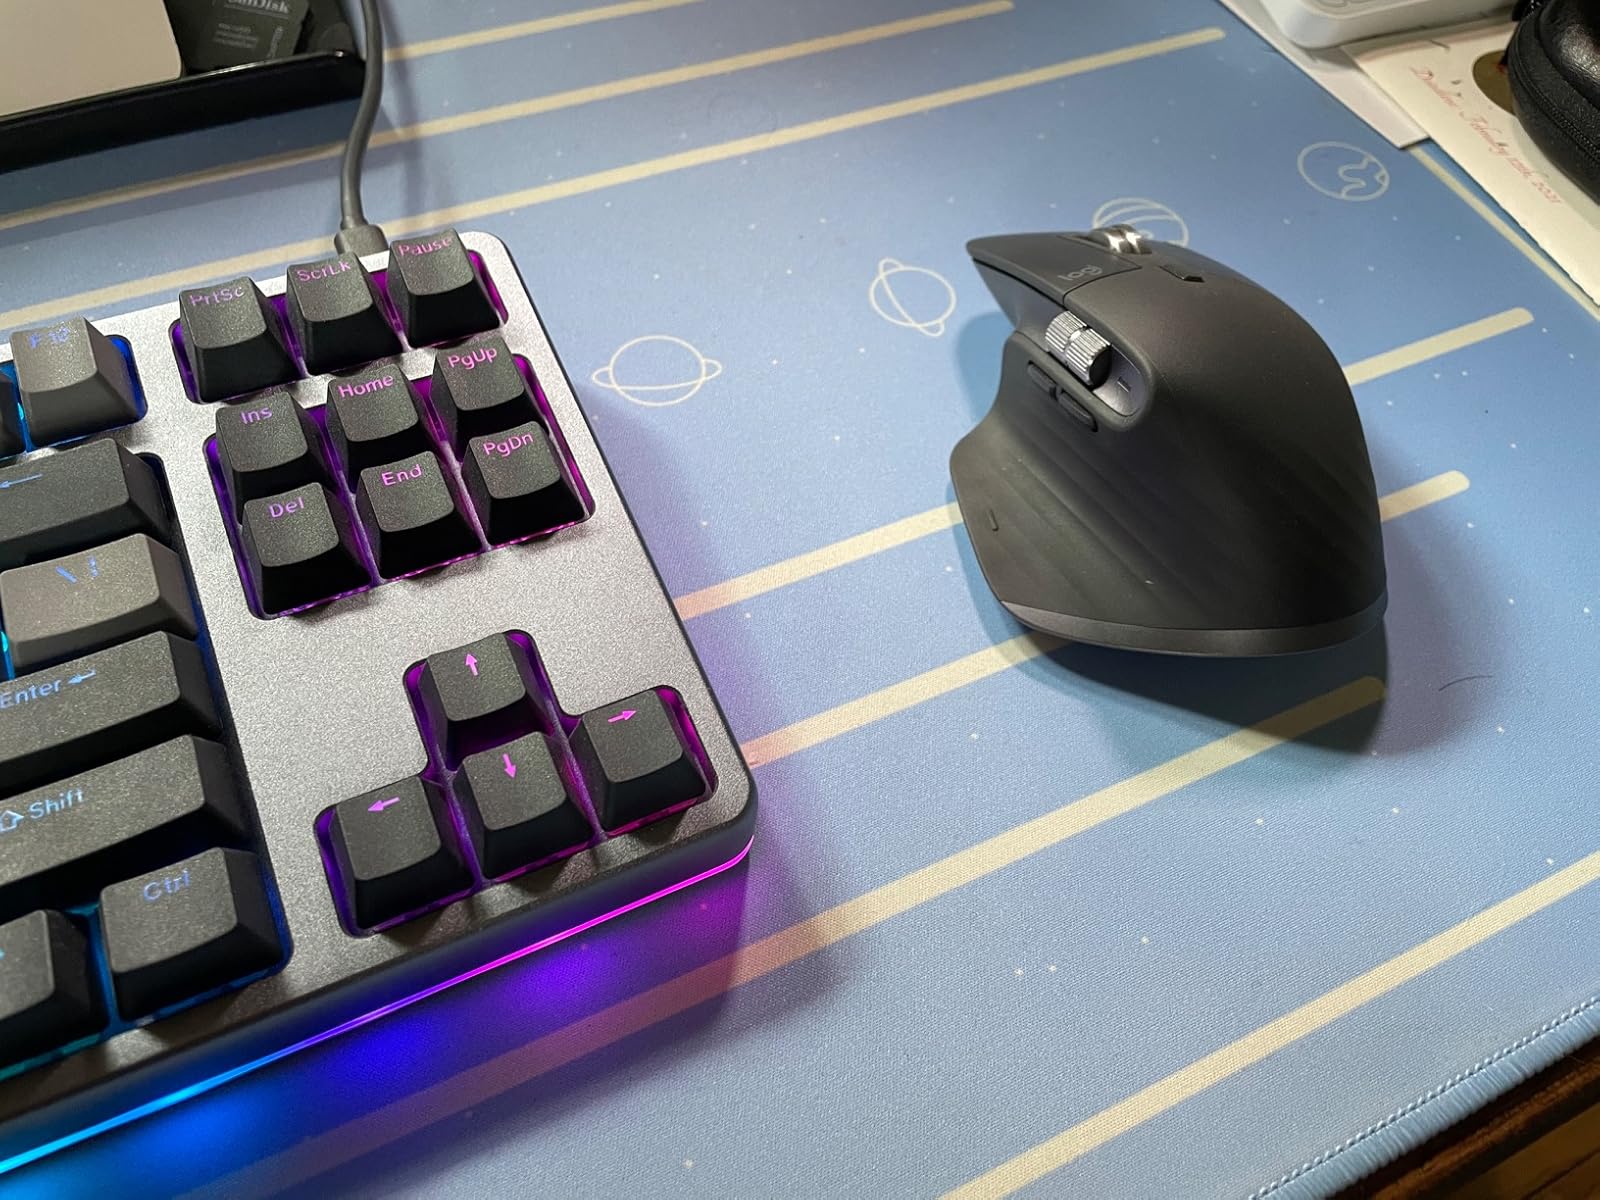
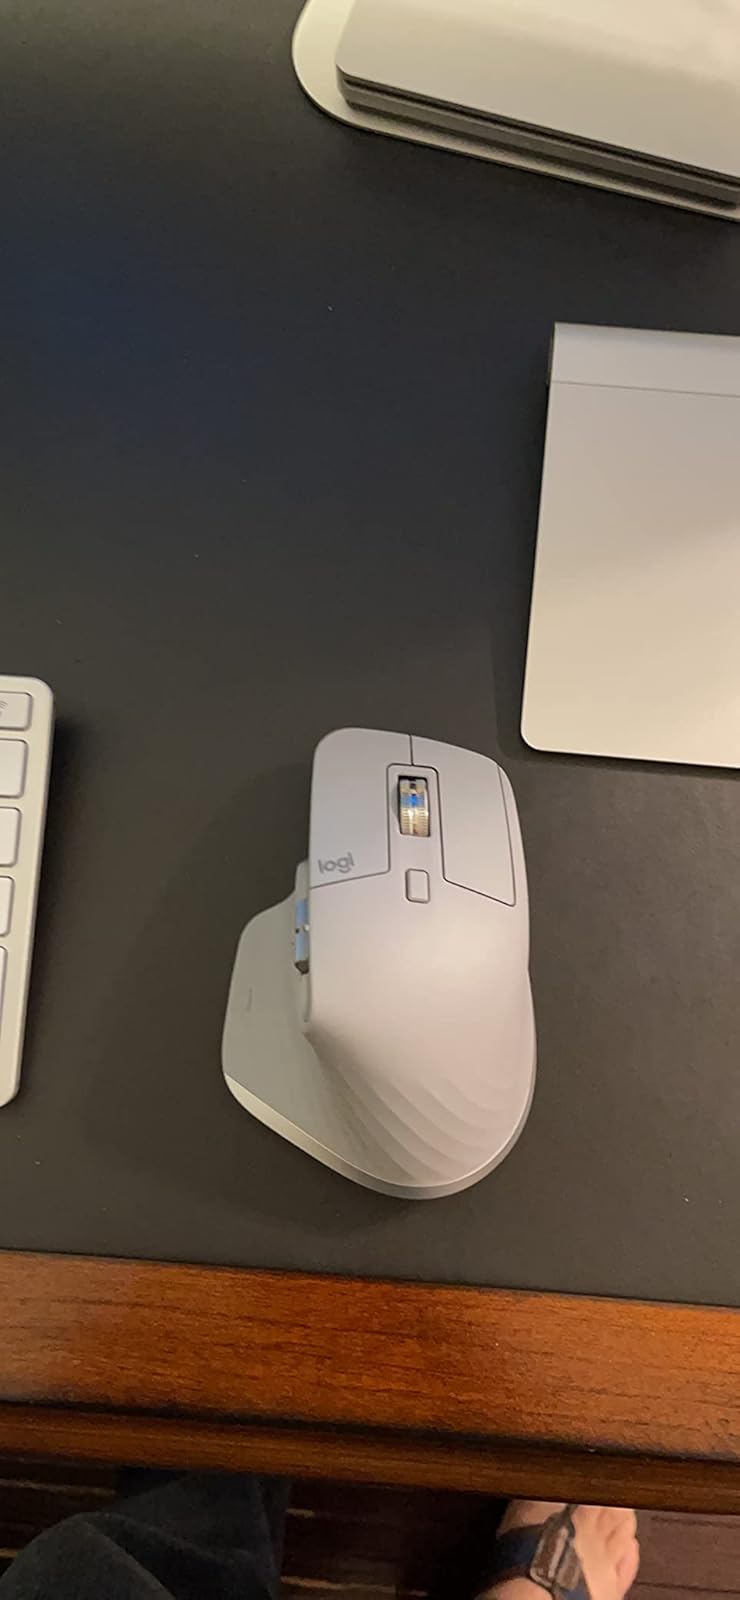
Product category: mouse
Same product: no